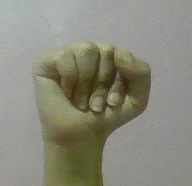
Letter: saad